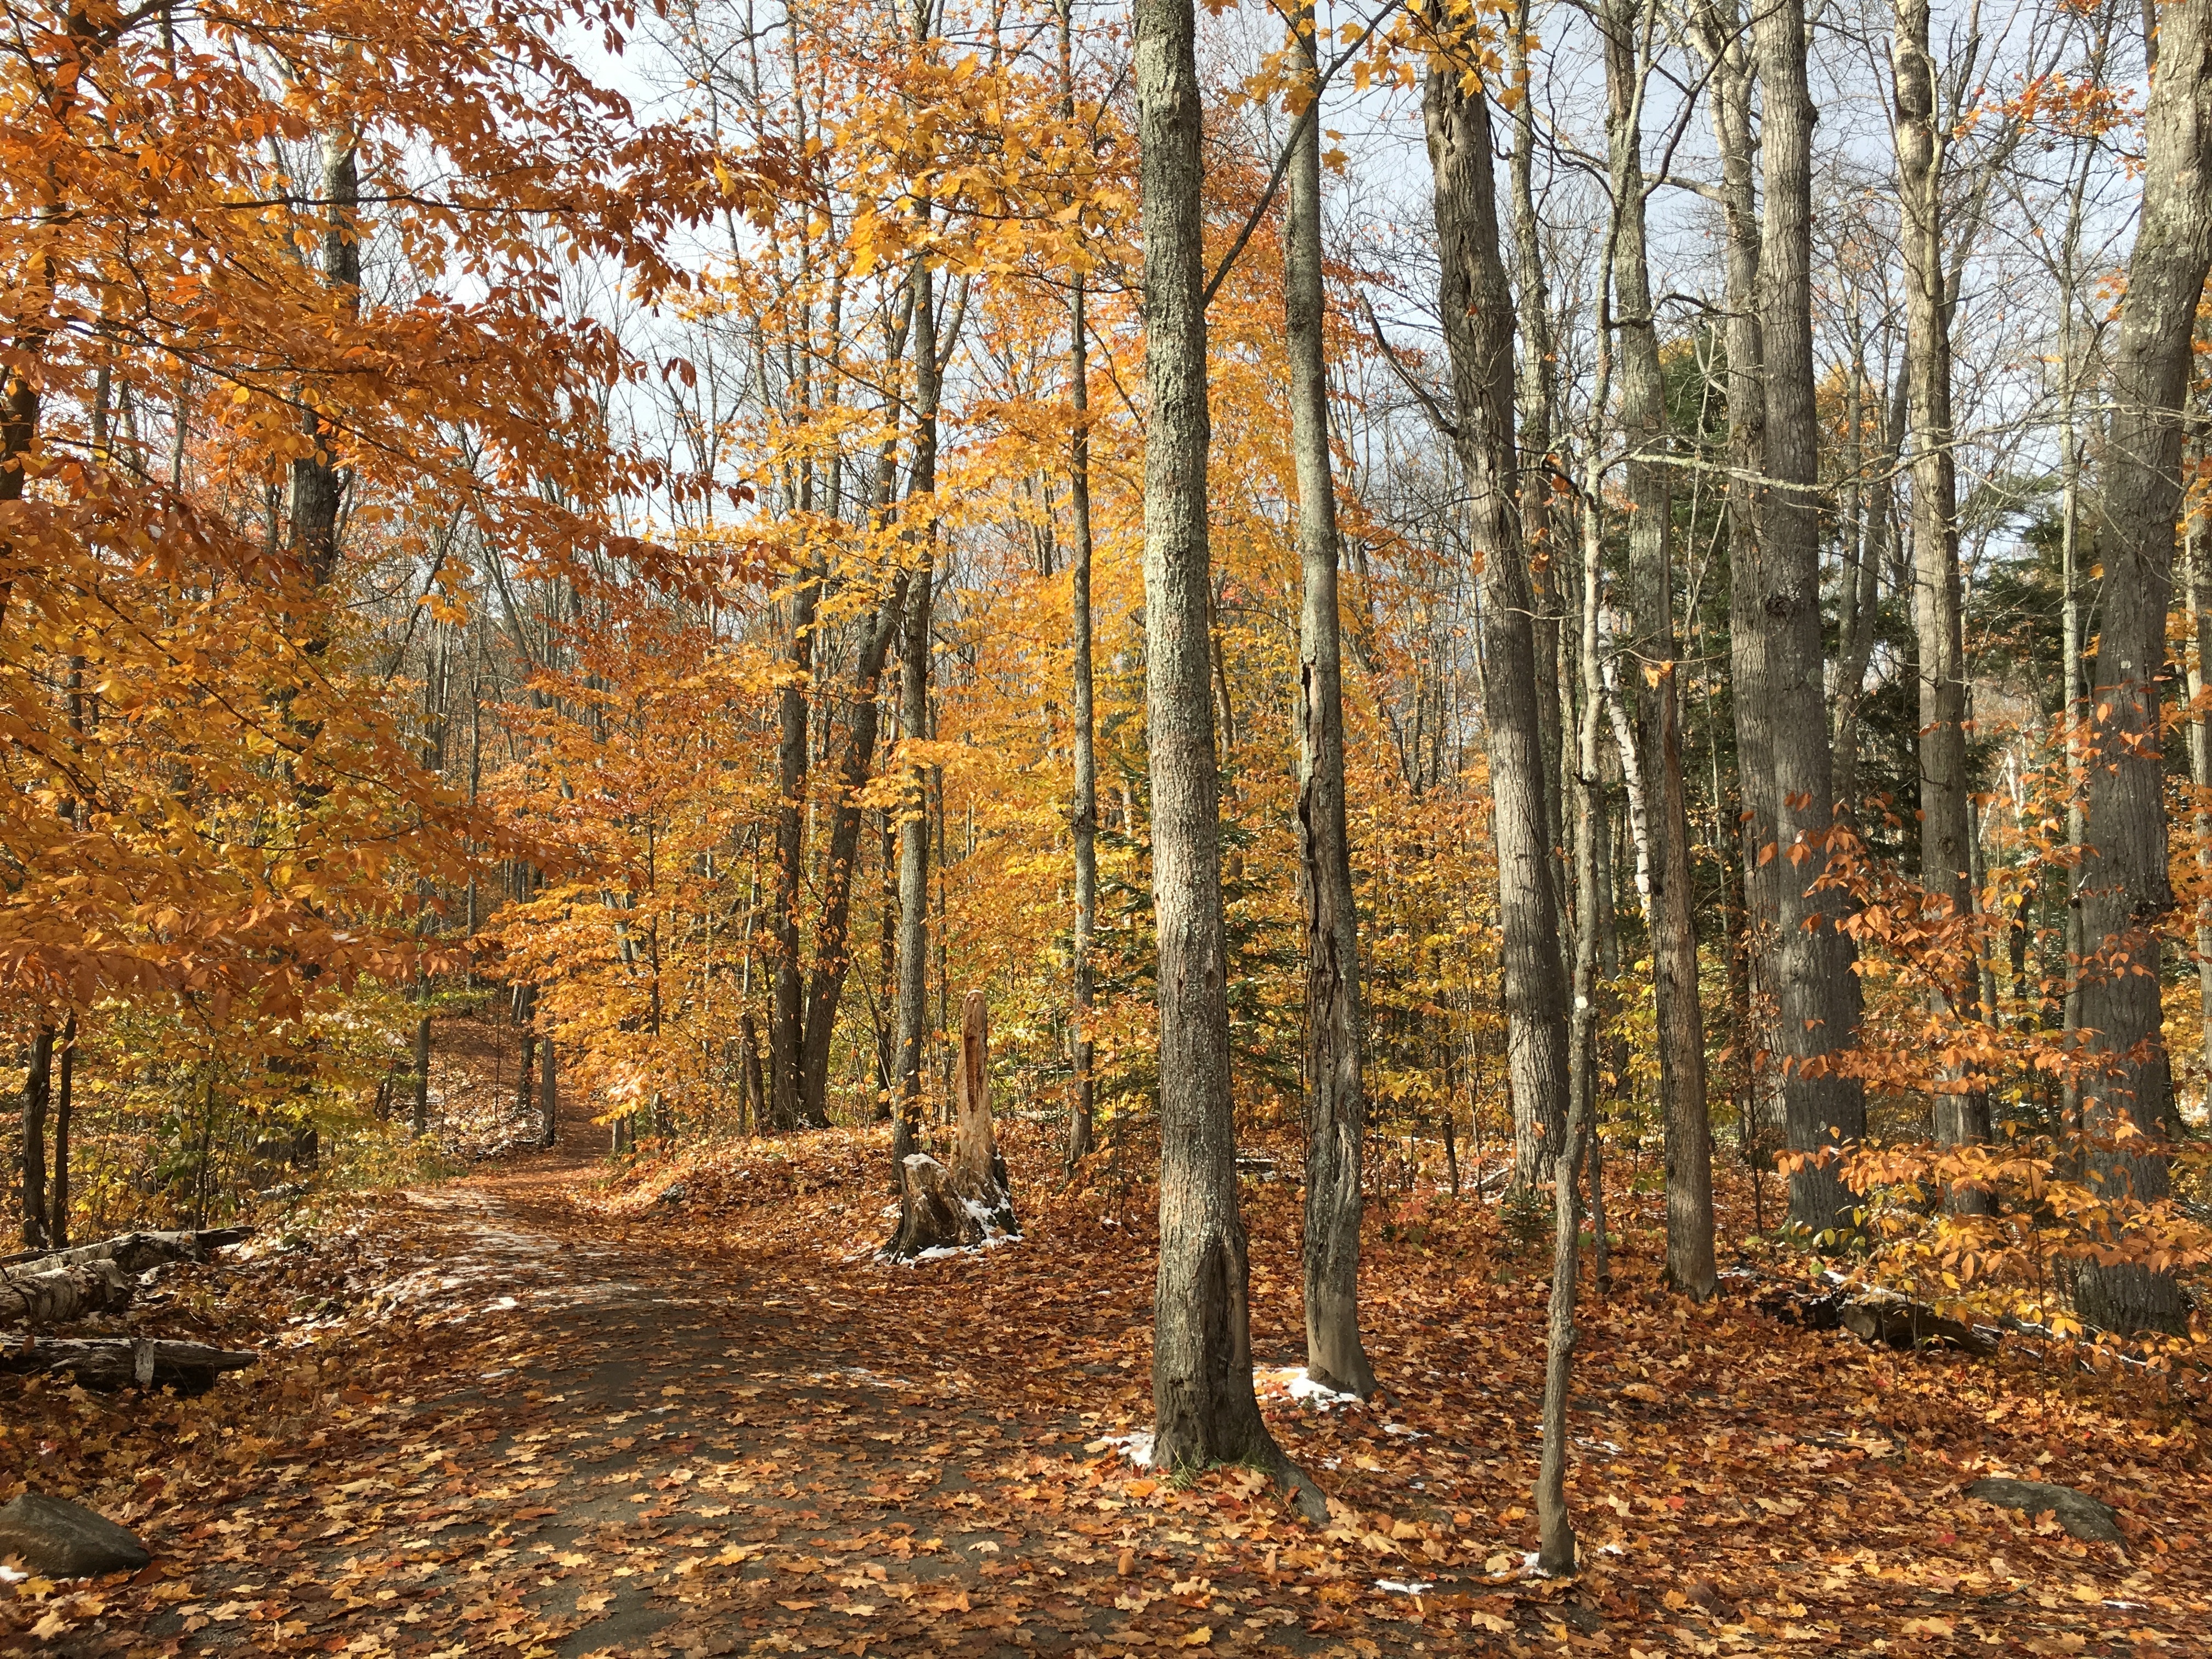
tree, forest, wilderness, plant, trail, leaf, autumn, season, spruce, deciduous, grove, woodland, habitat, larch, ecosystem, biome, natural environment, woody plant, temperate broadleaf and mixed forest, temperate coniferous forest, land plant